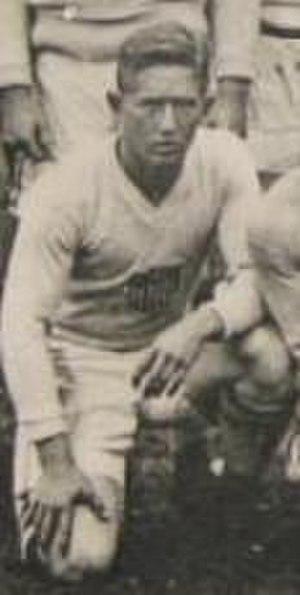
Charles Webster Doe dit Charlie Doe, né le 4 septembre 1898 à San Francisco et mort le 19 novembre 1995 à Contra Costa, est un joueur de rugby à XV de l'université Stanford qui a joué avec l'équipe des États-Unis, évoluant au poste de demi de mêlée.